Gravity Rush

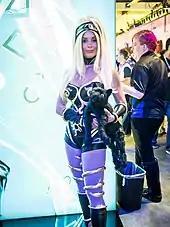
Promotion at E3 2013

"Gravity Rush" was announced under its Japanese title "Gravity Daze" as part of the unveiling of the Vita, being announced alongside titles such as "" and "LittleBigPlanet PS Vita". The game released in Japan on February 9, 2012. The game also released in Mainland Asia the following day. Following the game's release, updates were issued which addressed graphical and behavioral problems. Between March and April 2012, "Gravity Rush" received three DLC packs; each includes a new outfit for Kat, two side mission, and two challenge missions.